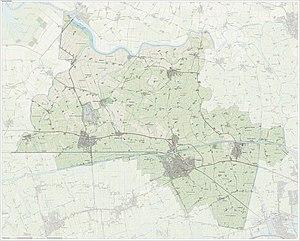
Zuidhorn est une ancienne commune néerlandaise située dans la province de Groningue. Le 1ᵉʳ janvier 2019, elle est supprimée et rattachée à la nouvelle commune de Westerkwartier.